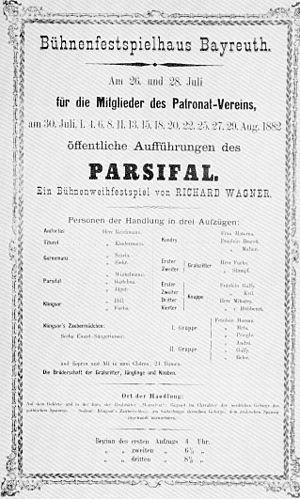
Parsifal est un « festival scénique sacré » en trois actes de Richard Wagner créé le 26 juillet 1882 lors du second festival de Bayreuth. Il se fonde sur l’épopée médiévale Parzival de Wolfram von Eschenbach.
Julien Gracq, nom de plume de Louis Poirier, né le 27 juillet 1910 à Saint-Florent-le-Vieil et mort le 22 décembre 2007 à Angers, est un écrivain français.